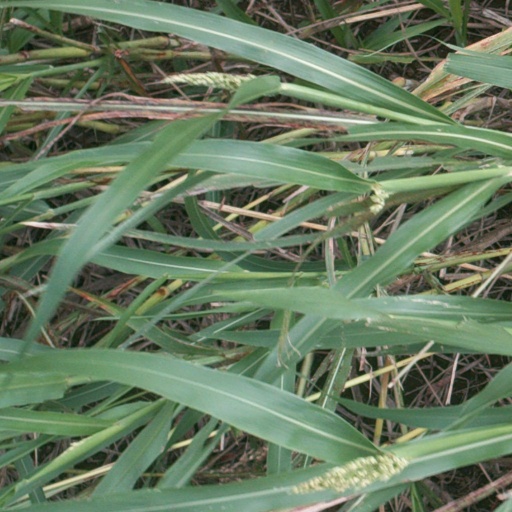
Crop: sorghum